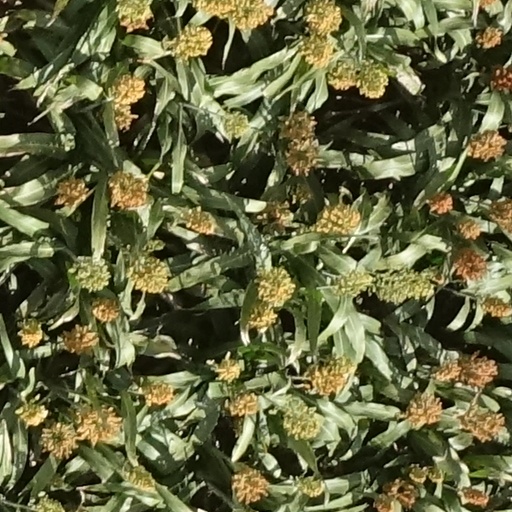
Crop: sorghum